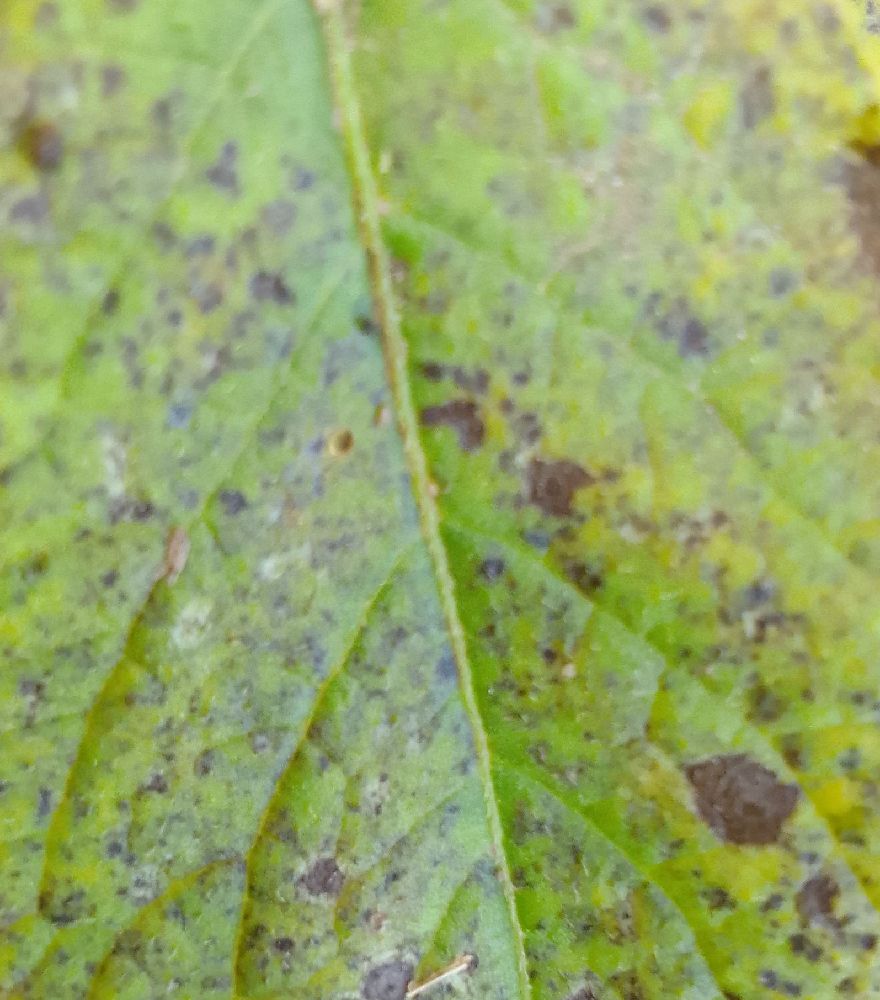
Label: Early blight